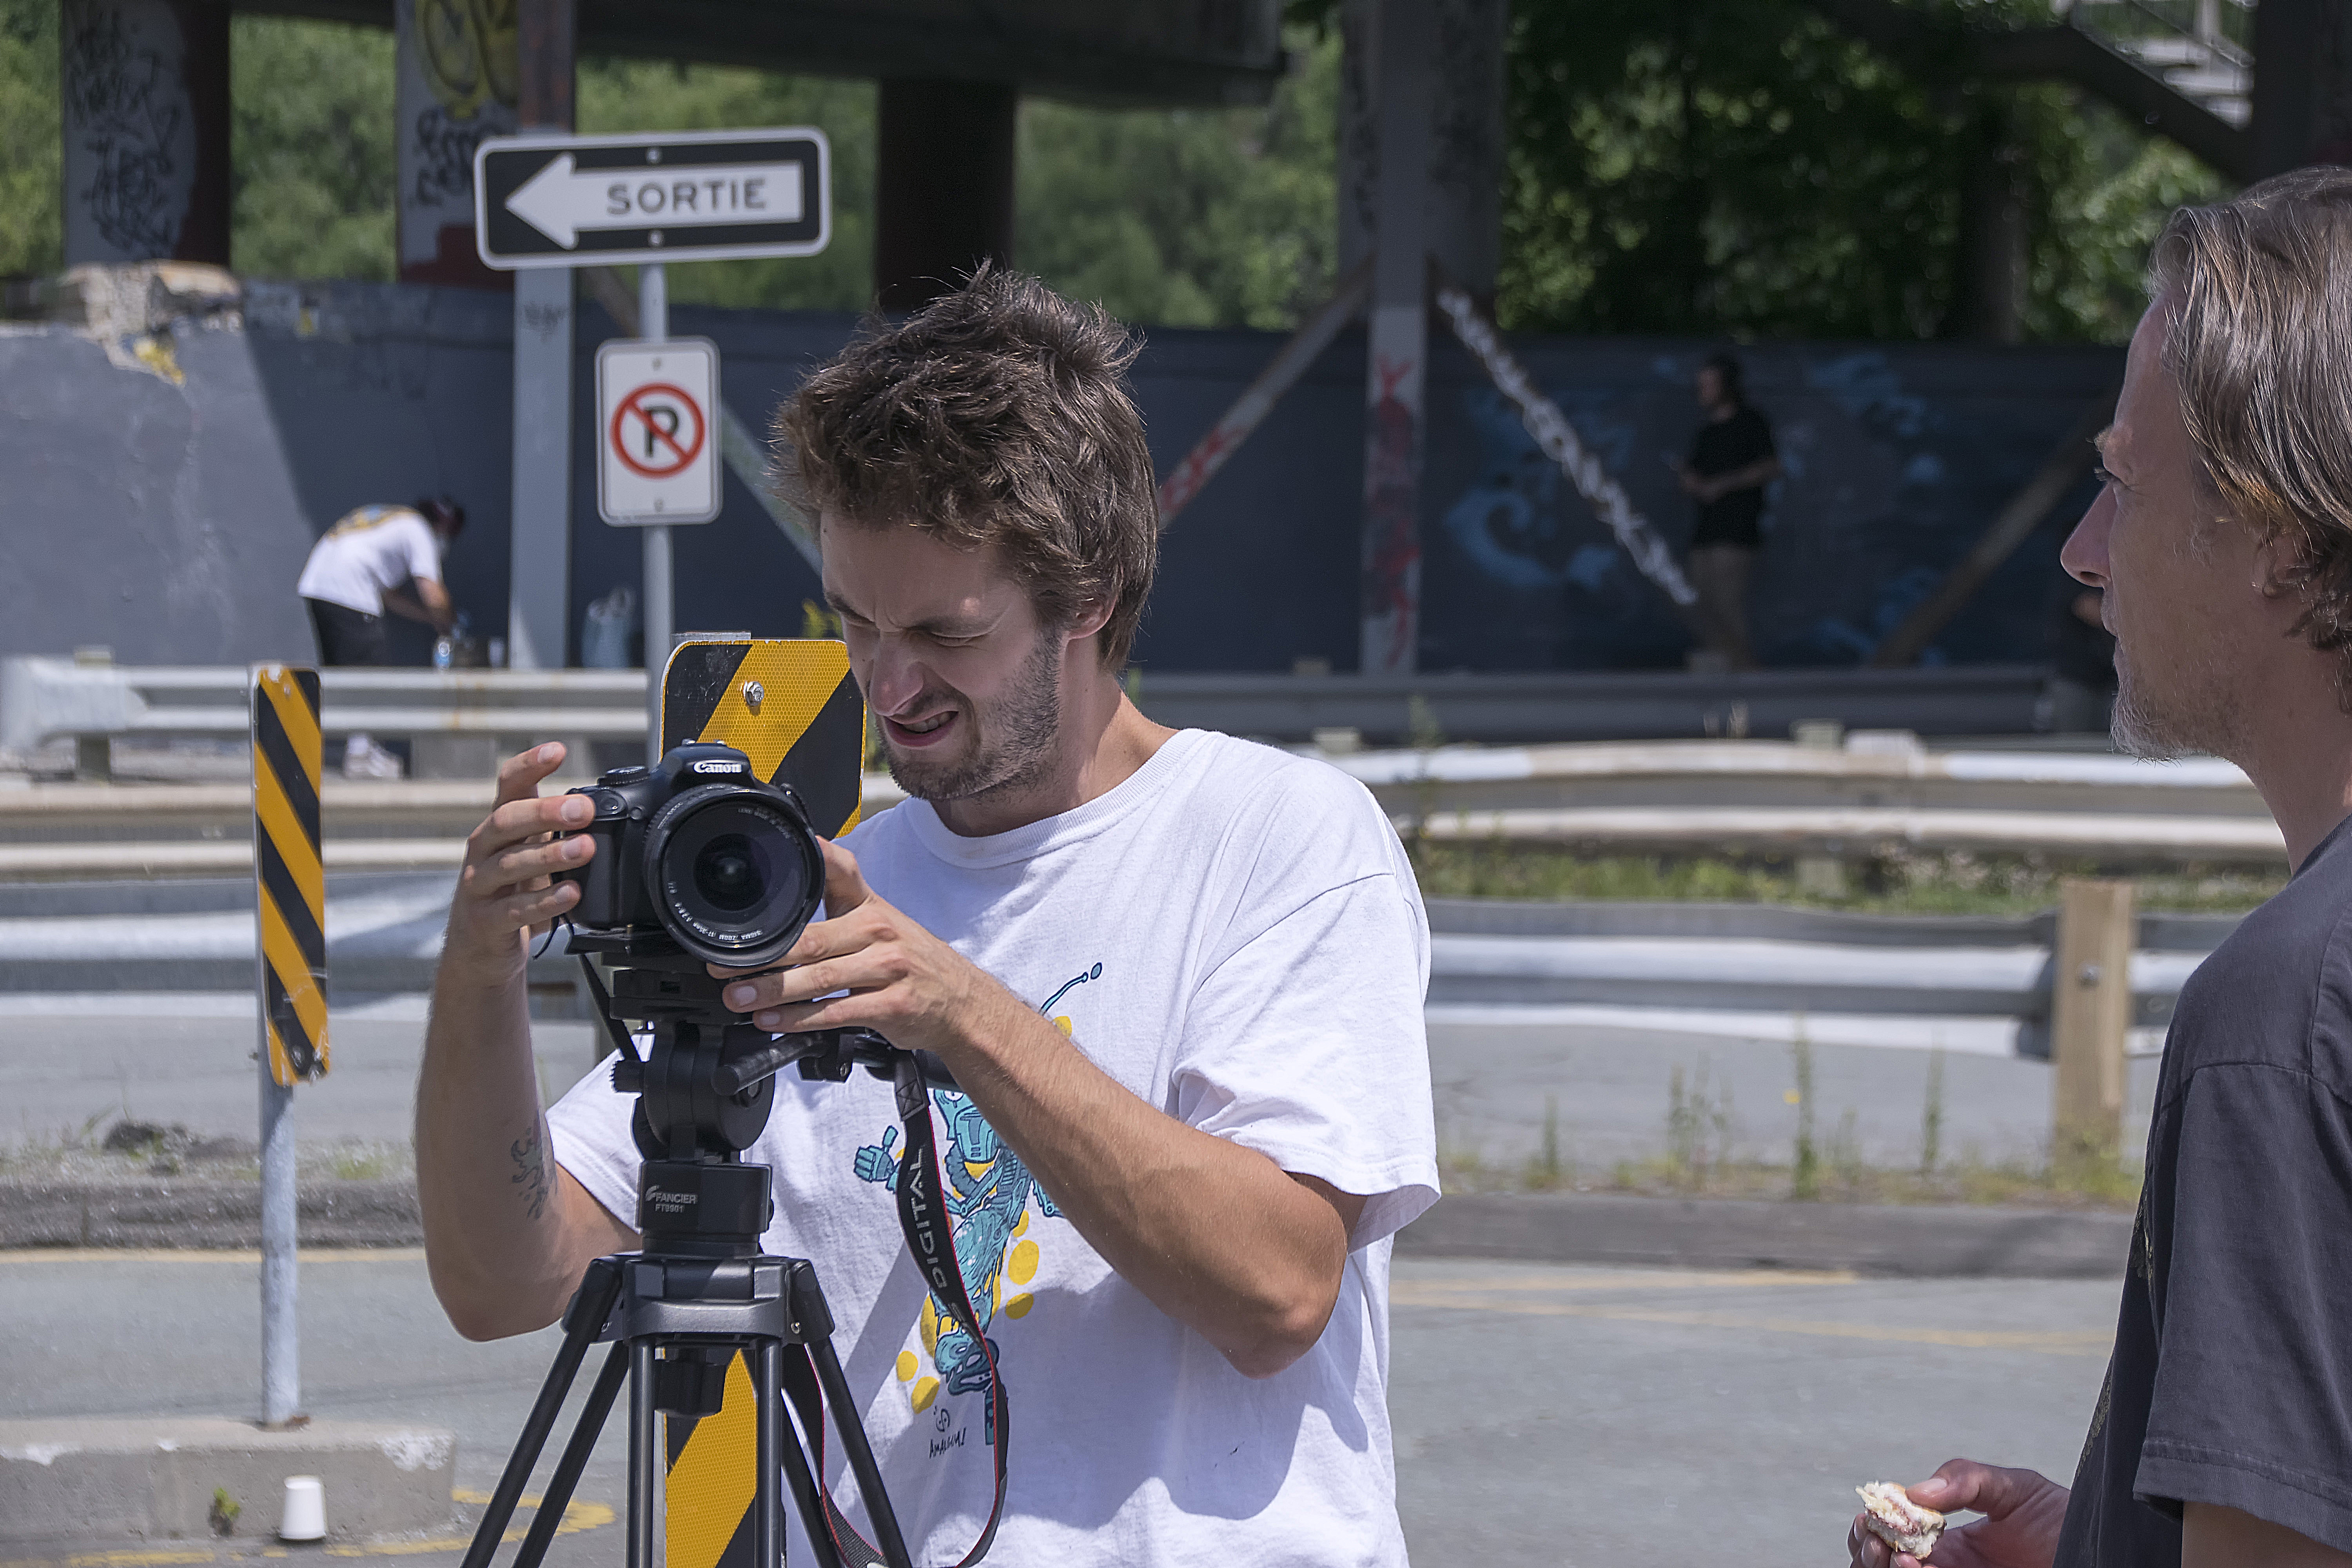
person, bicycle, urban, graffiti, cycling, race, art, canada, quebec, sherbrooke, urbain, amalgam, camera operator, endurance sports